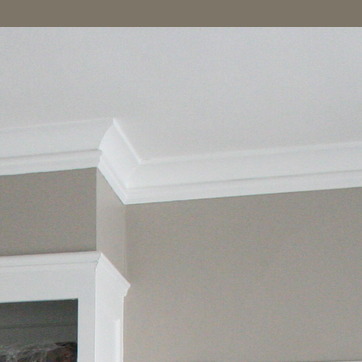
Material: painted